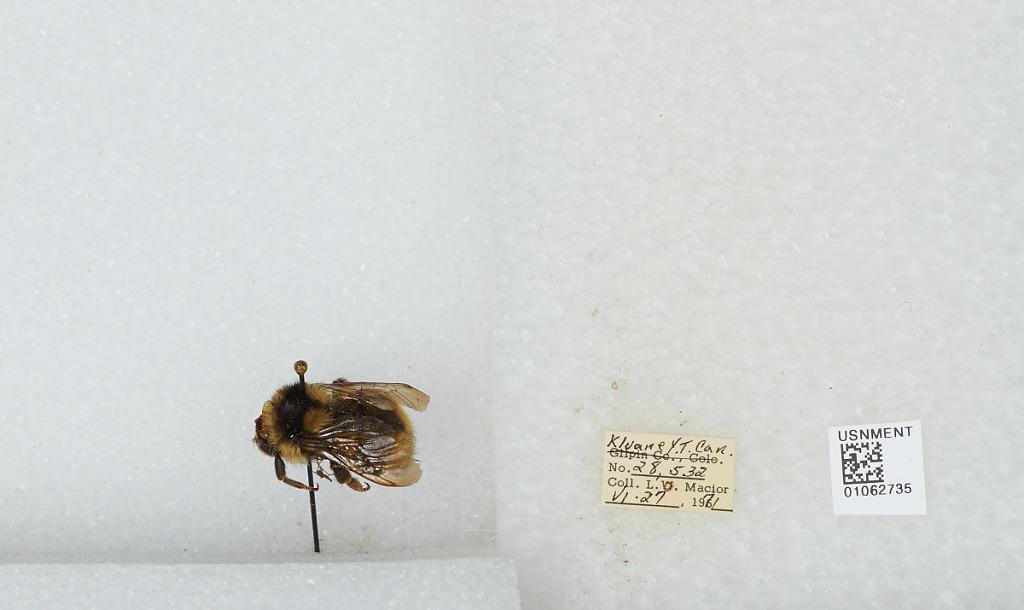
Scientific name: Bombus bifarius nearcticus
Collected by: L. Macior
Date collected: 1971-6-27
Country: Canada
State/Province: Yukon Territory
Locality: Kluane
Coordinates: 60.75, -139.5